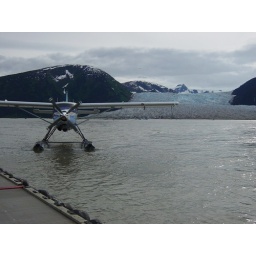
The plane in front of the &amp;quot; hole in the wall &amp;quot; Glacier